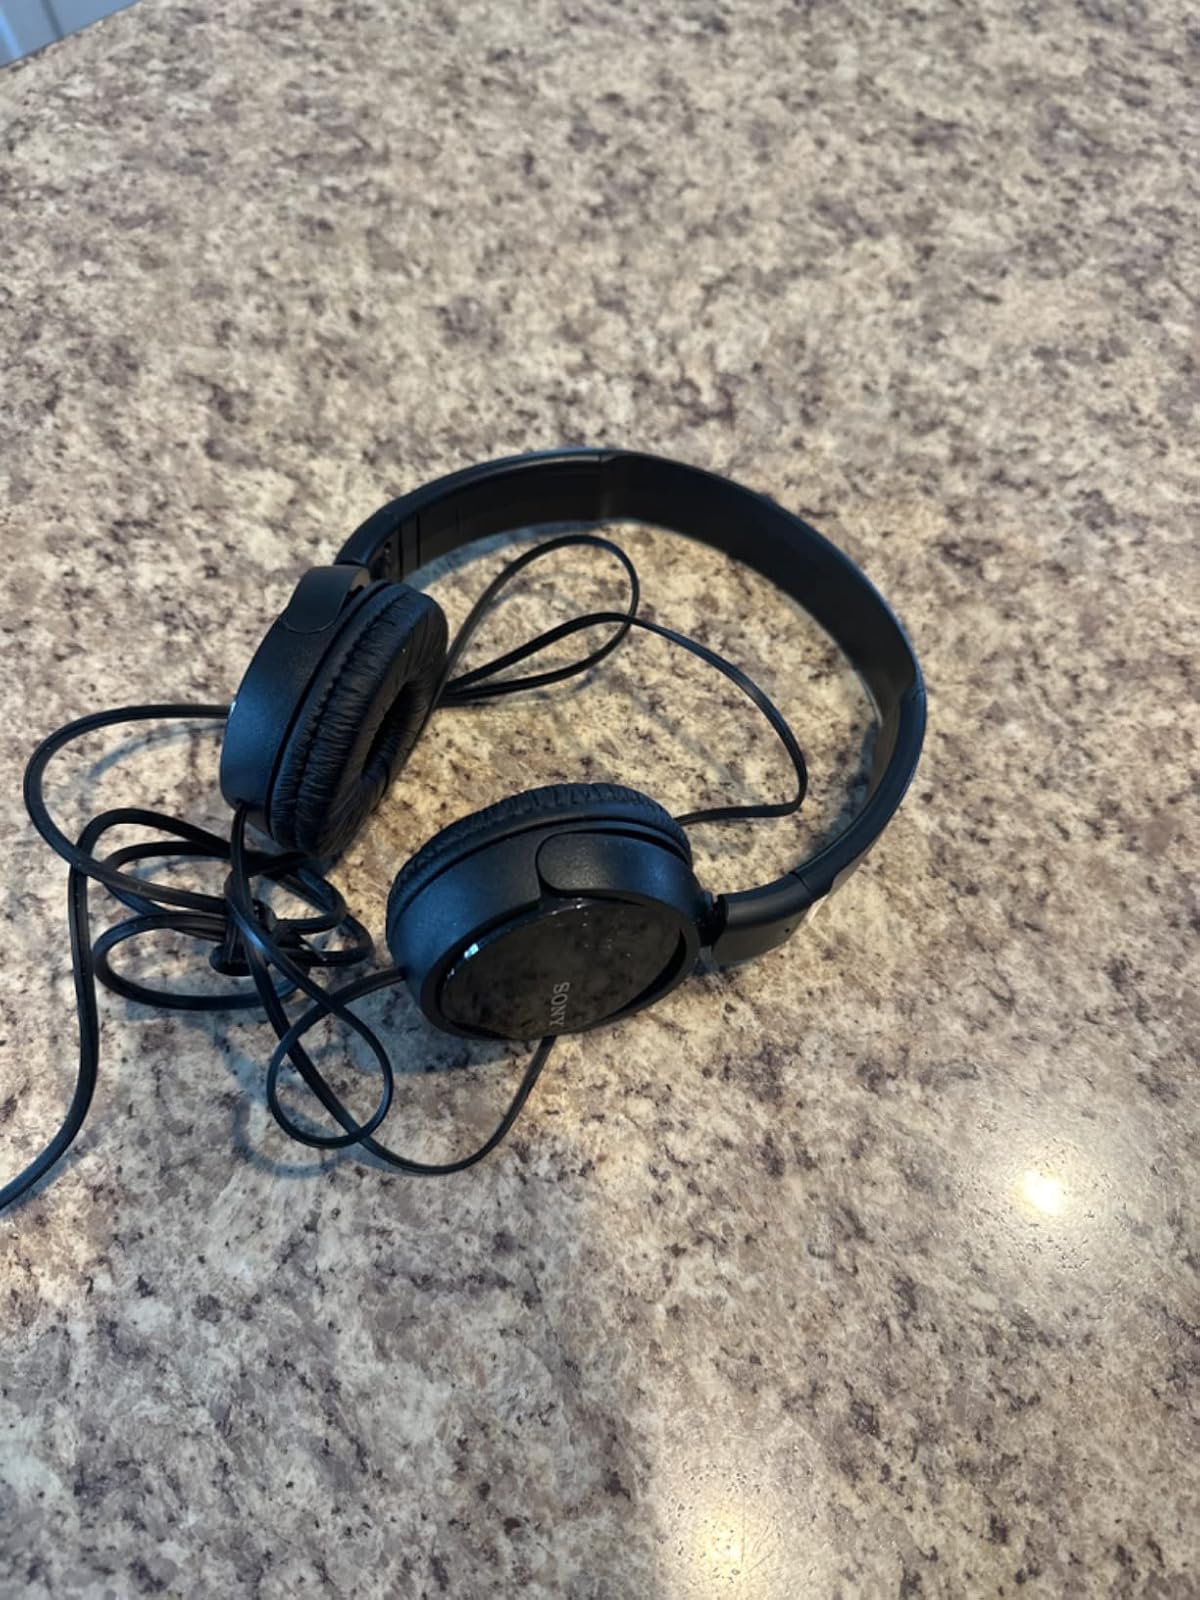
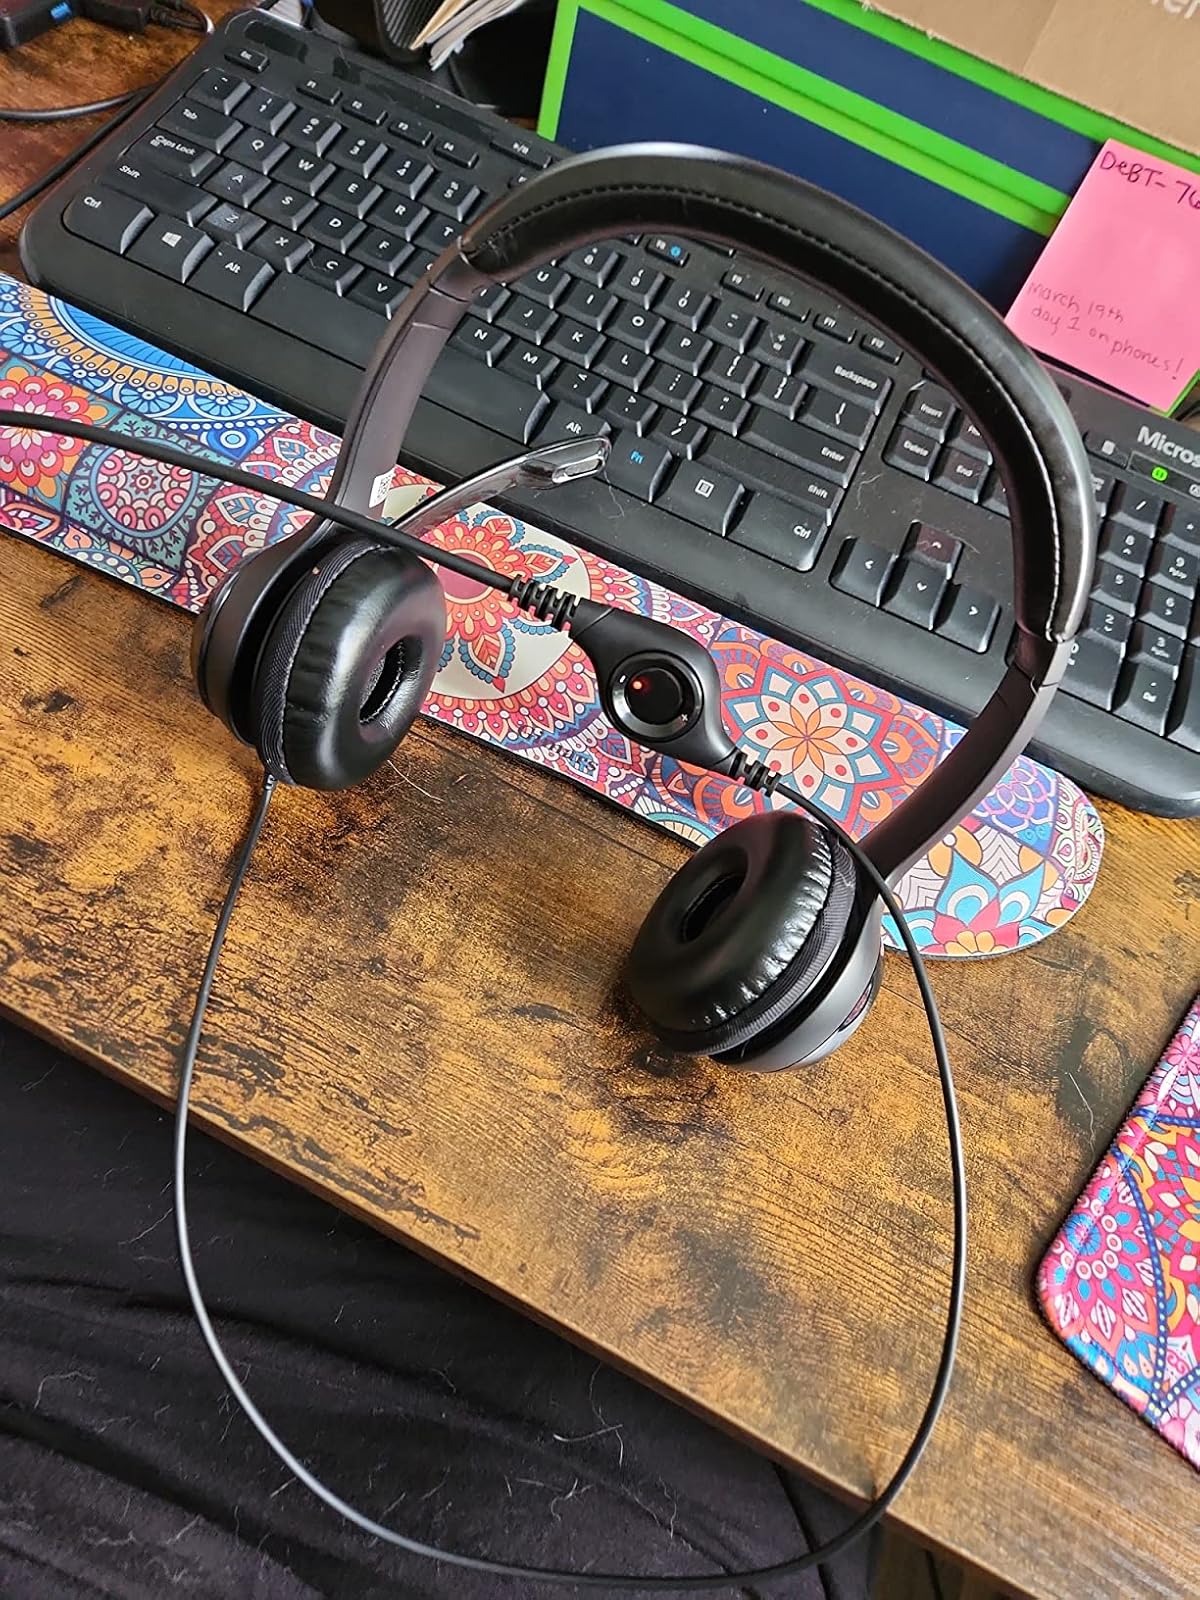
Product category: headphones
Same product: no